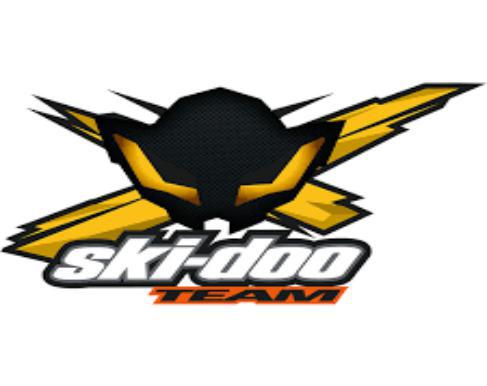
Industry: Transportation